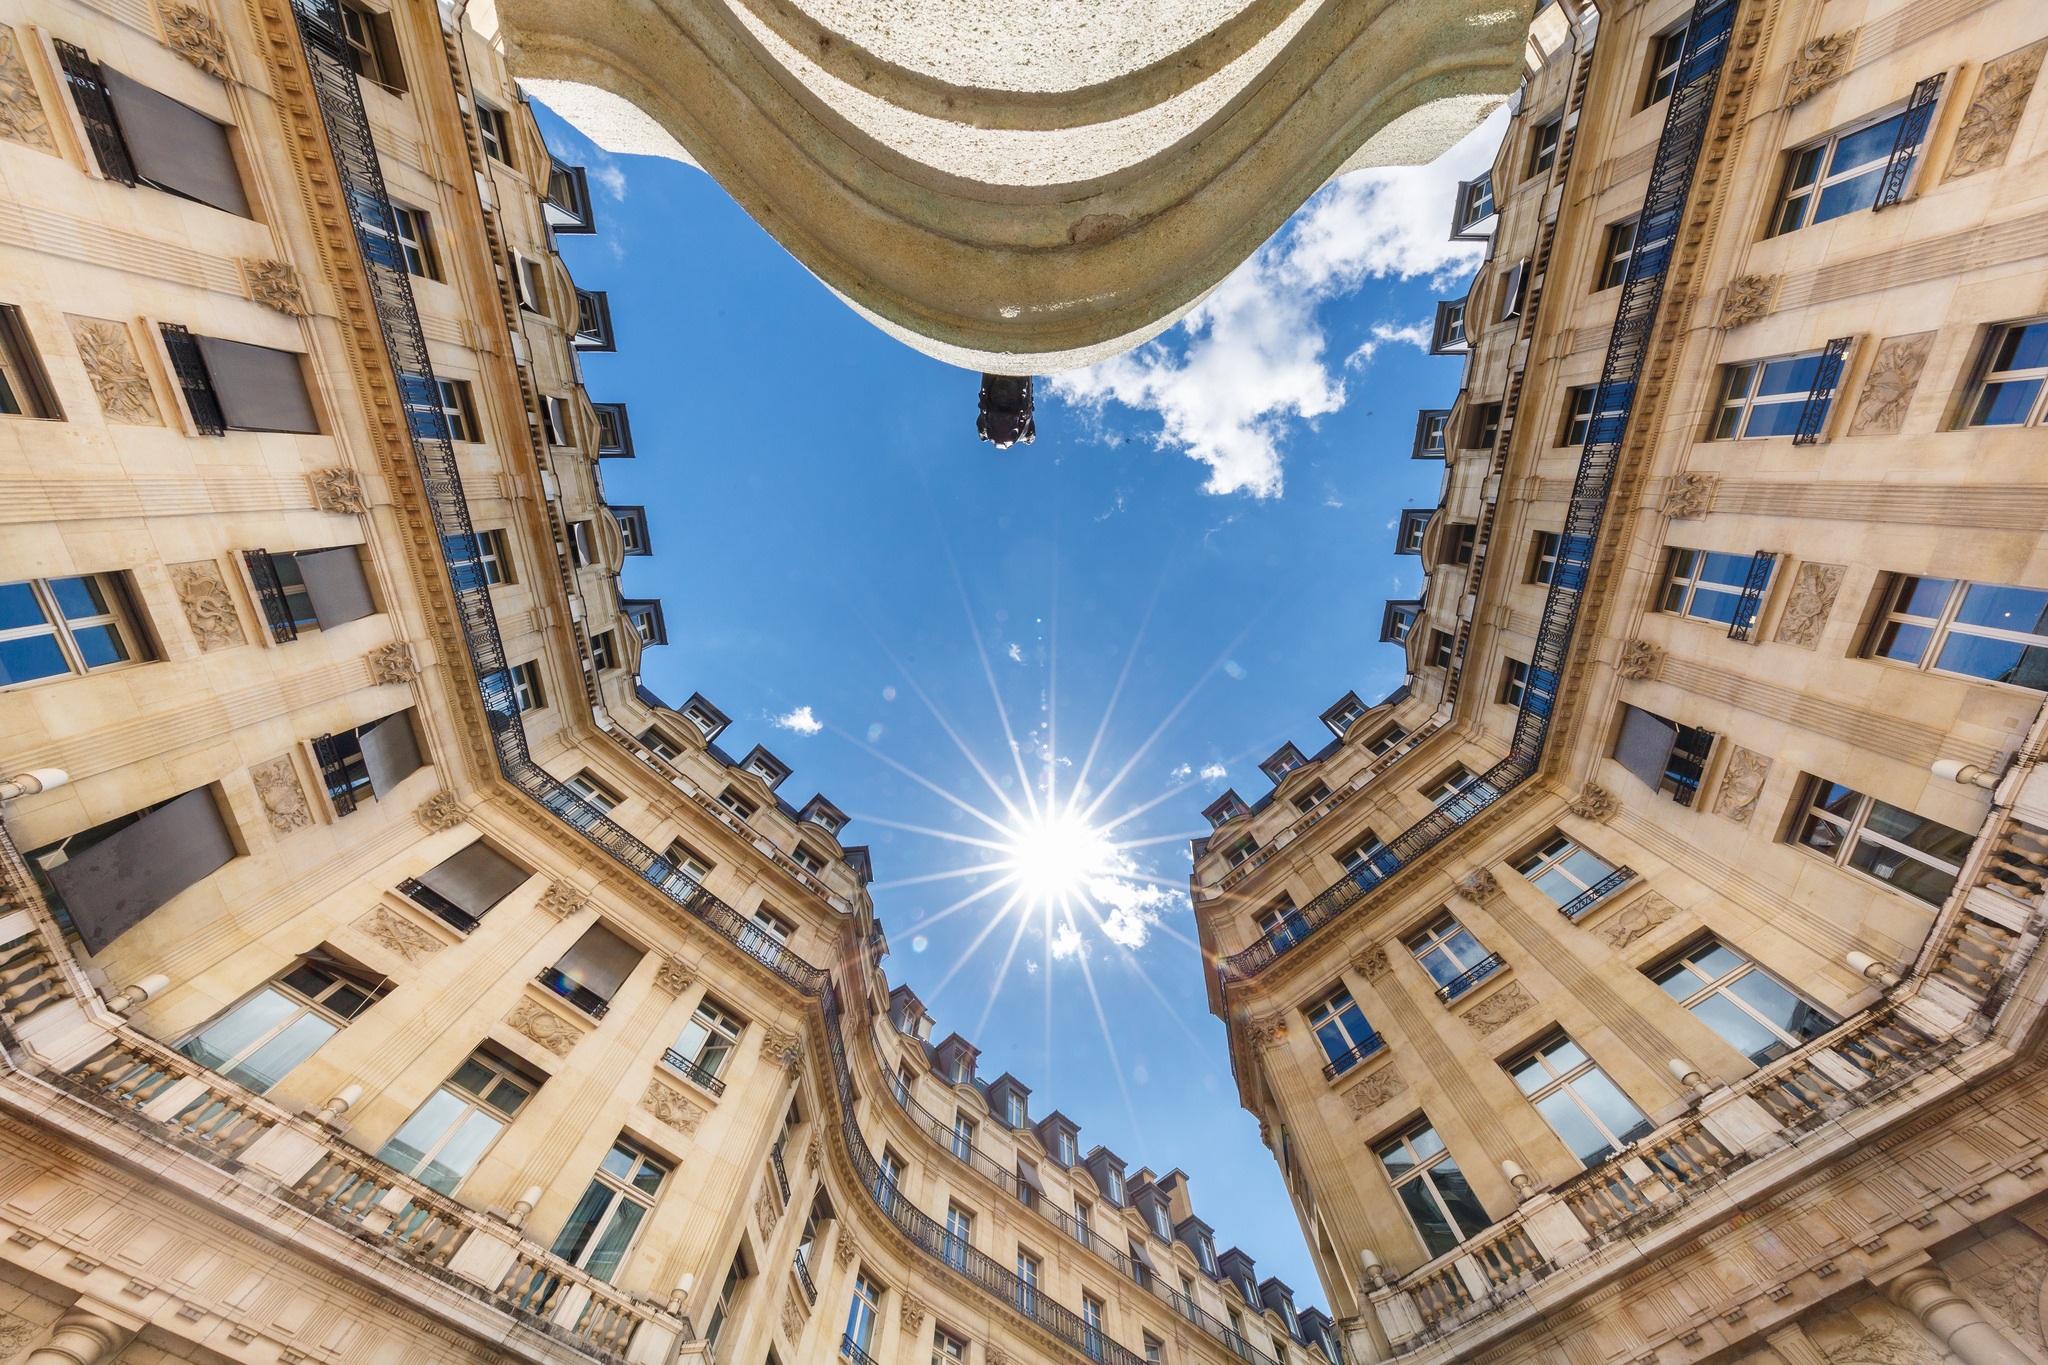
landscape, architecture, structure, sky, photography, city, skyscraper, urban, cityscape, downtown, arch, tower, lens, plaza, landmark, facade, stadium, tower block, modern architecture, buildings, symmetry, dome, estate, metropolis, condominium, neighbourhood, aerial photography, urban area, sport venue, clouds in the sun